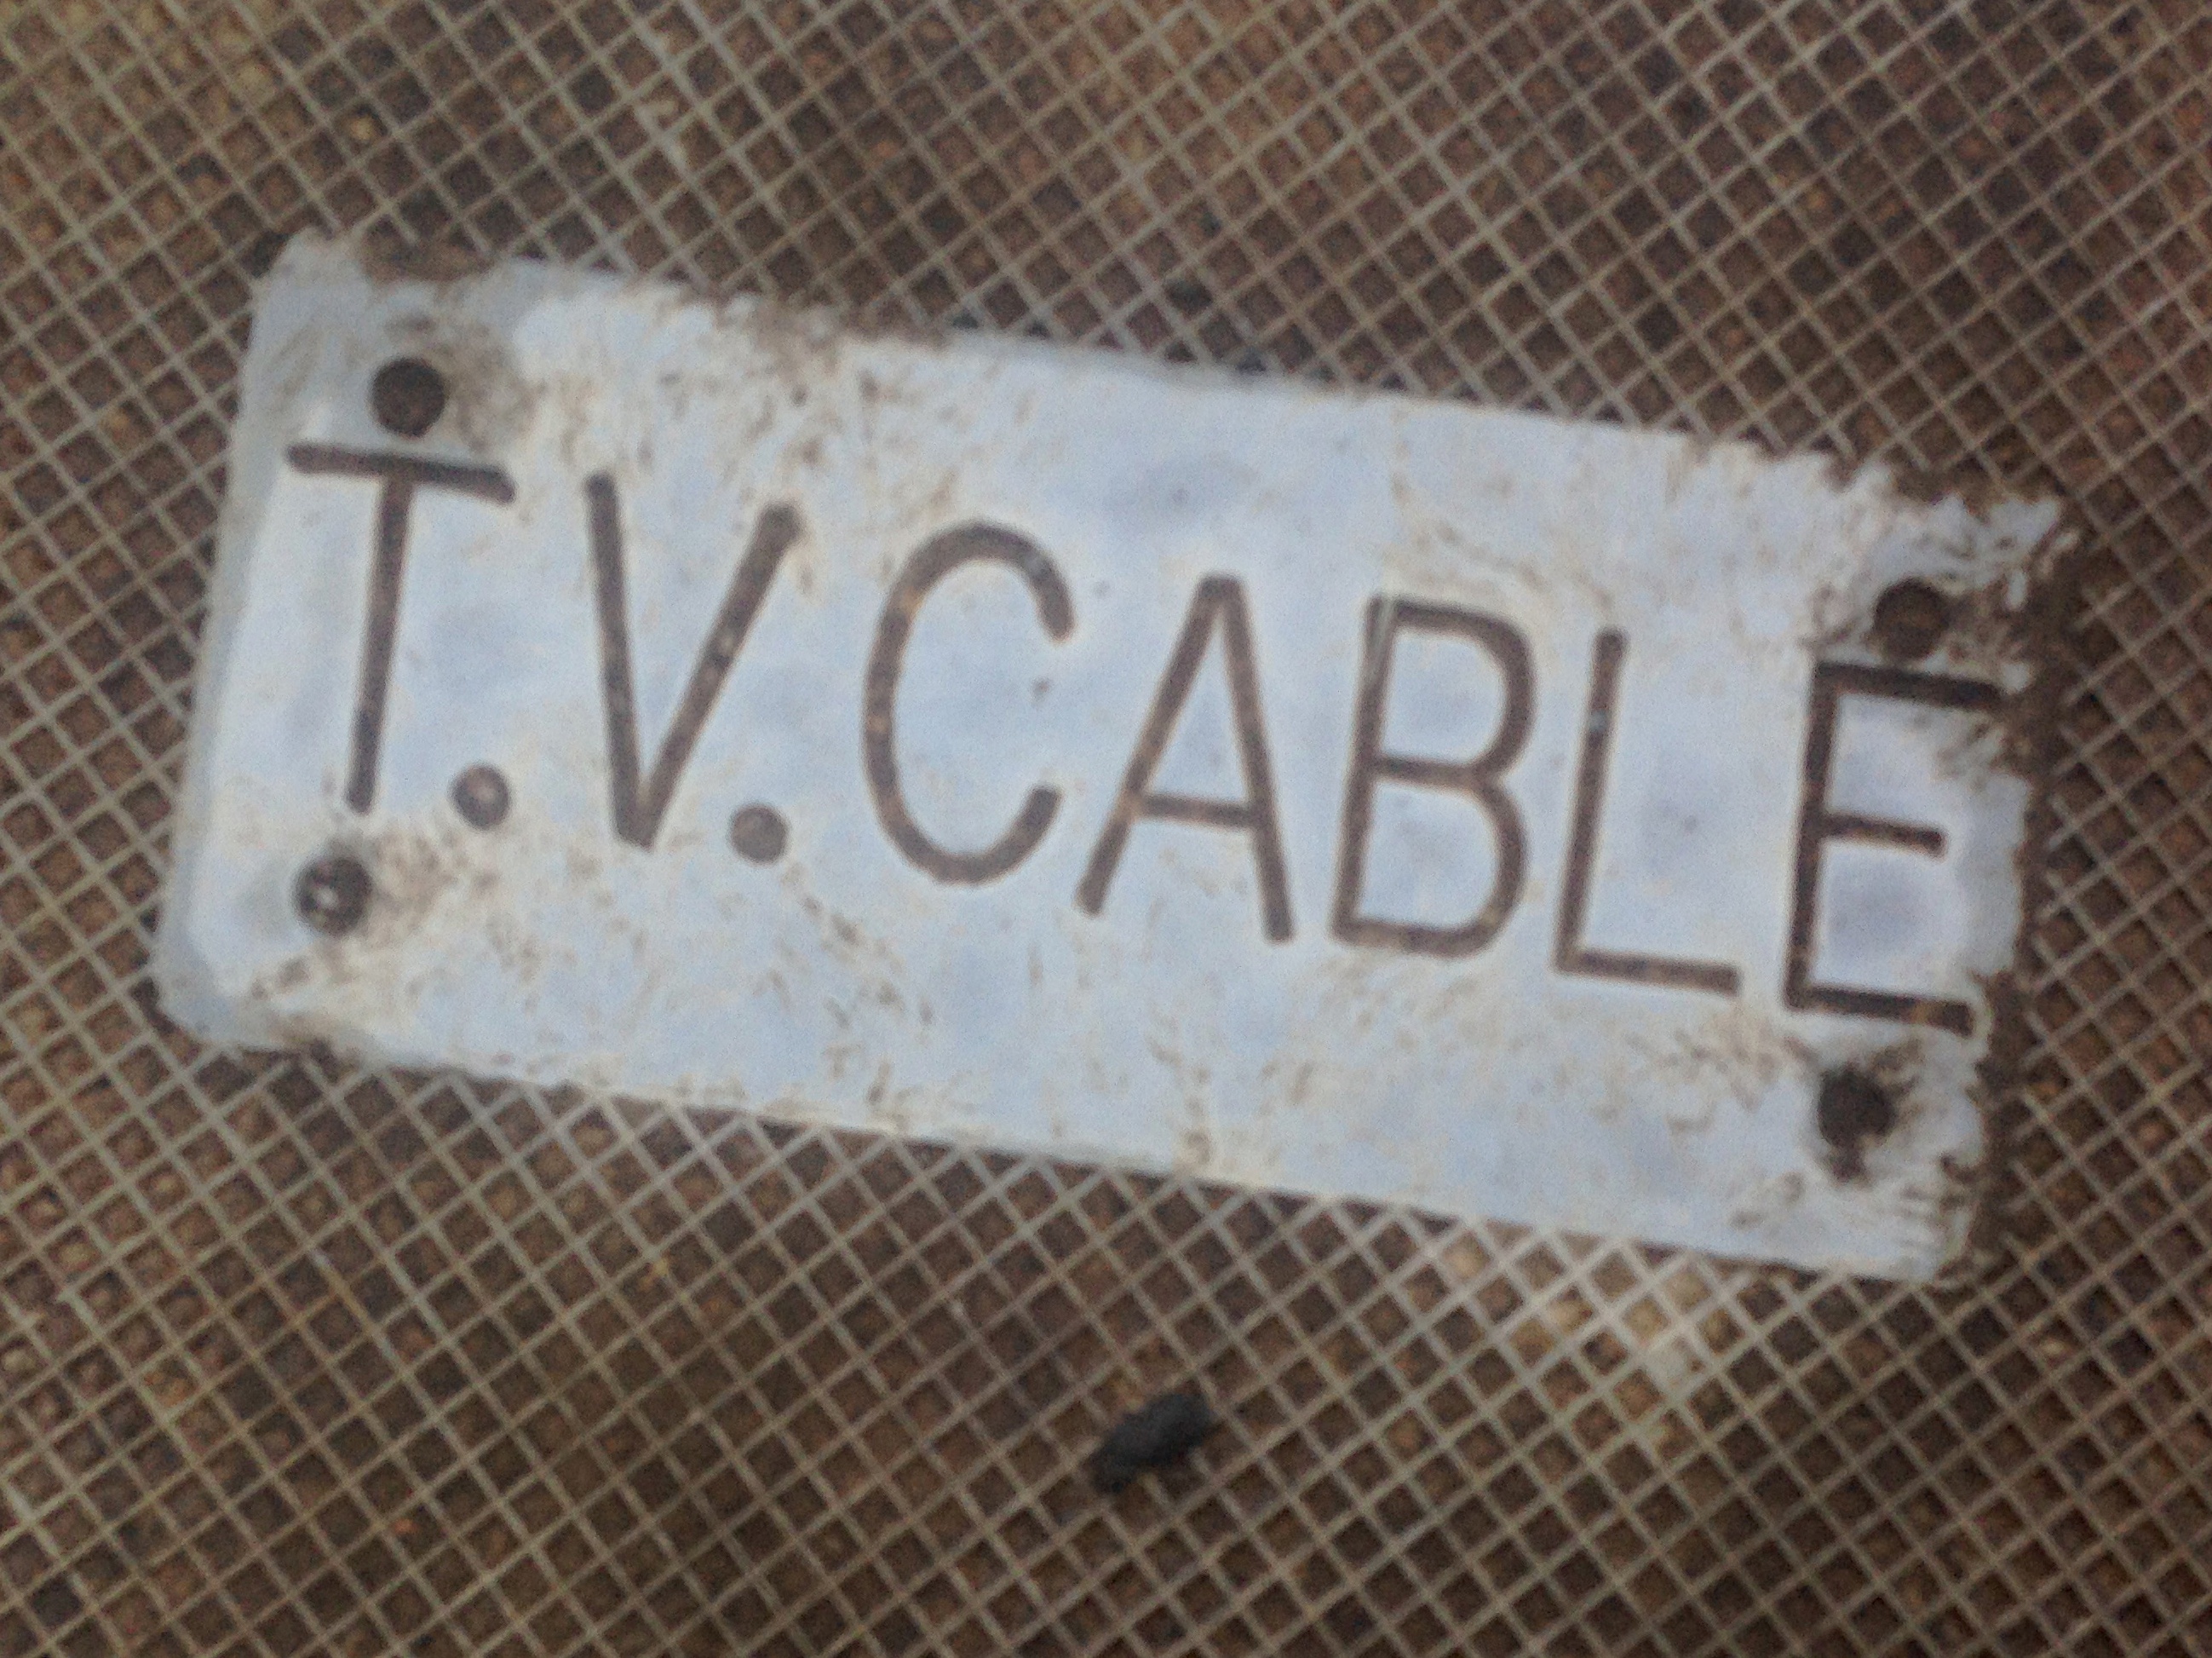
number, label, automotive exterior, vehicle registration plate, house numbering